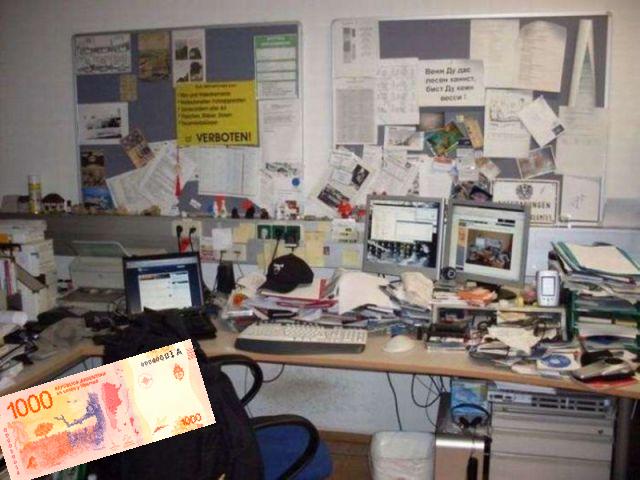
Denominación: 1000